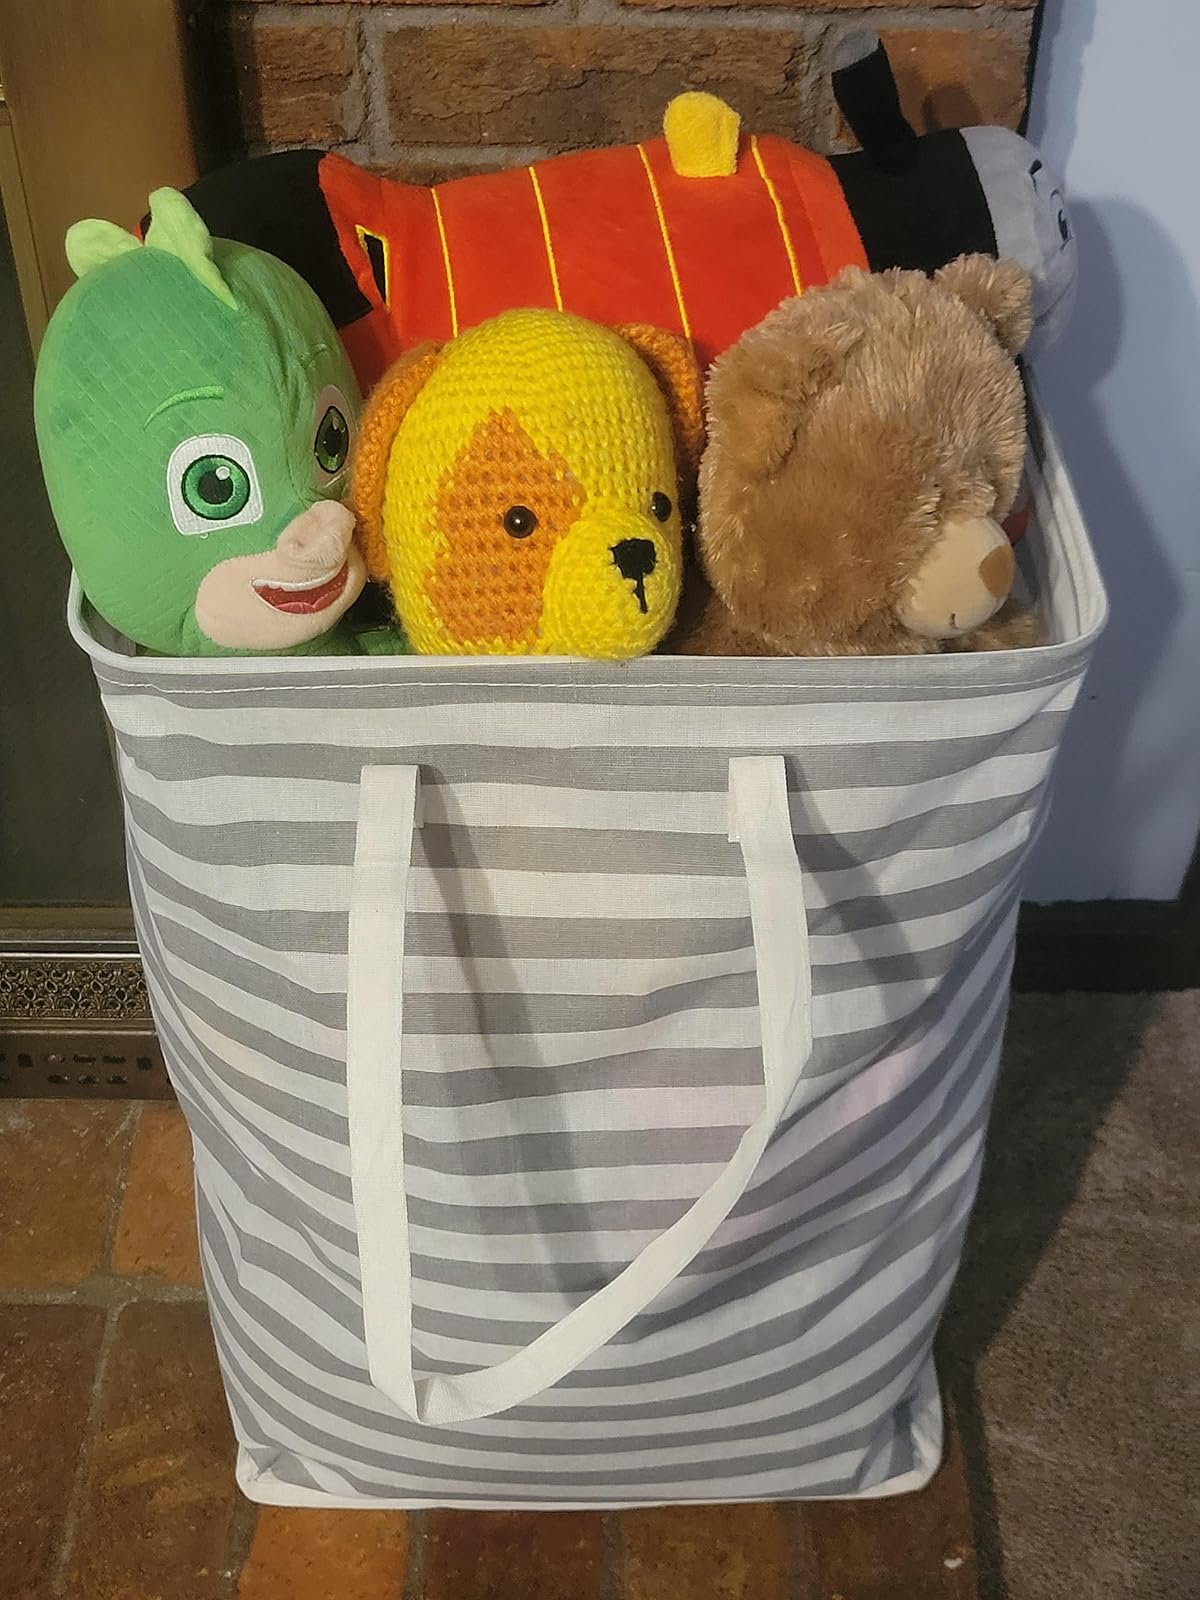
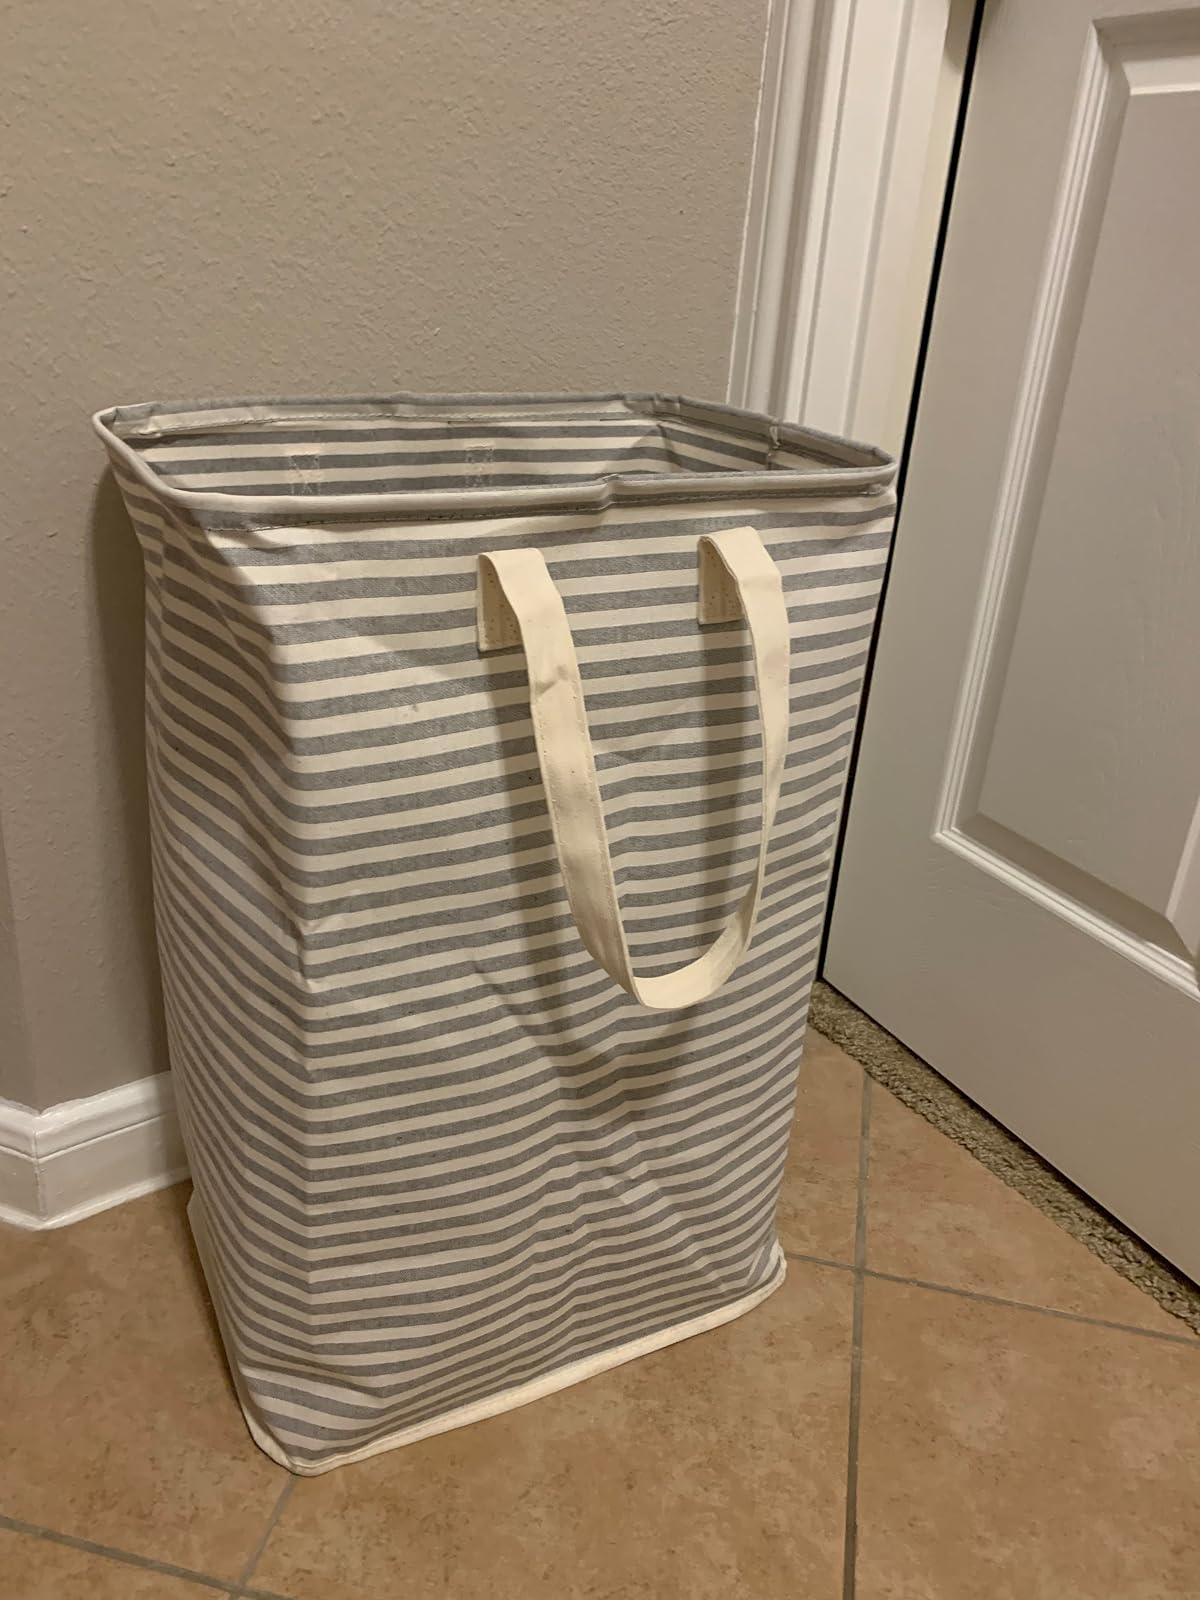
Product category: items_hamper
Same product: no